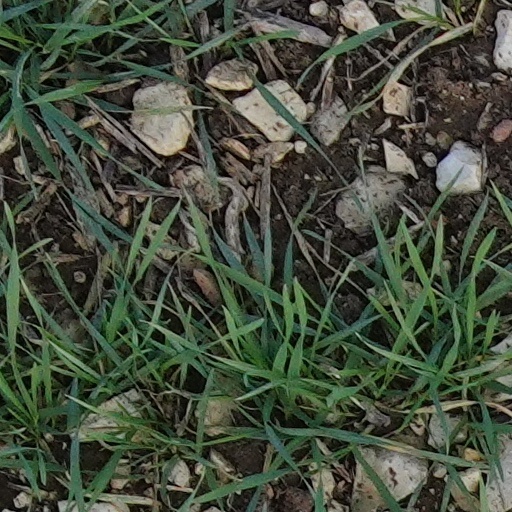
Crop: wheat